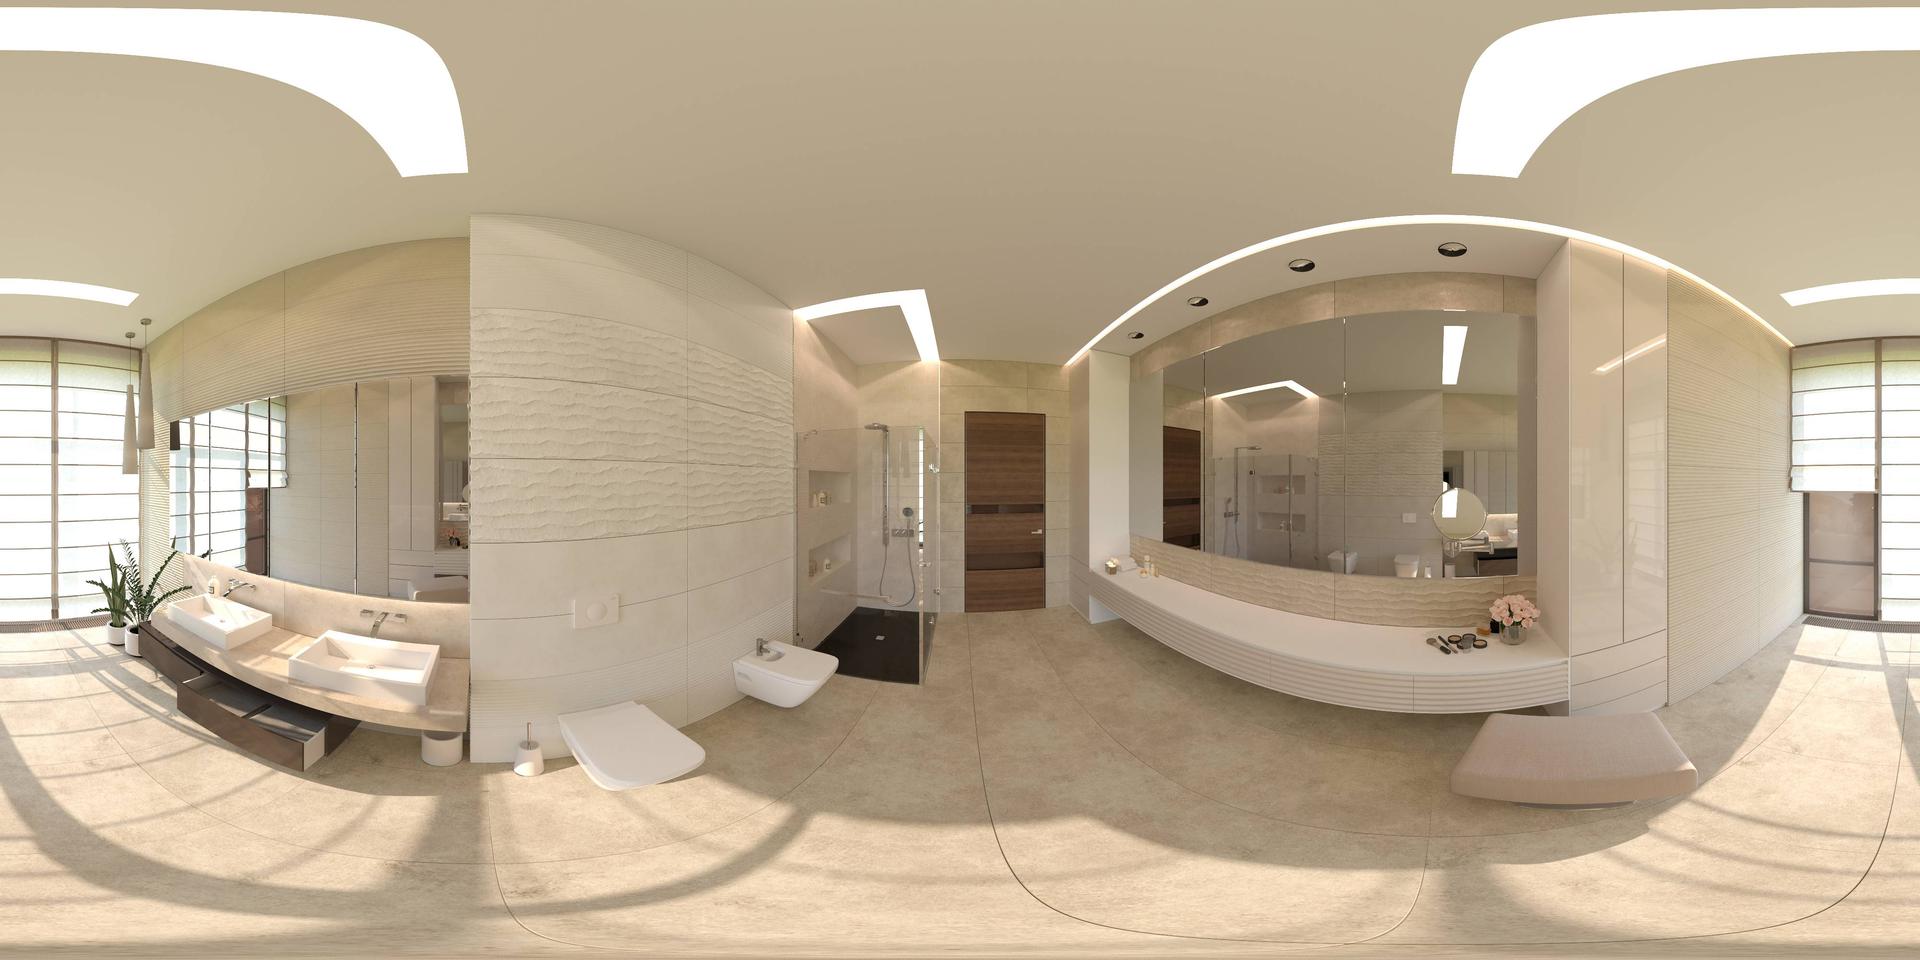
Referred object: the green potted plant

Referred object: turn right to find the vanity with the mirror and flowers

Referred object: the bidet opposite the glass shower